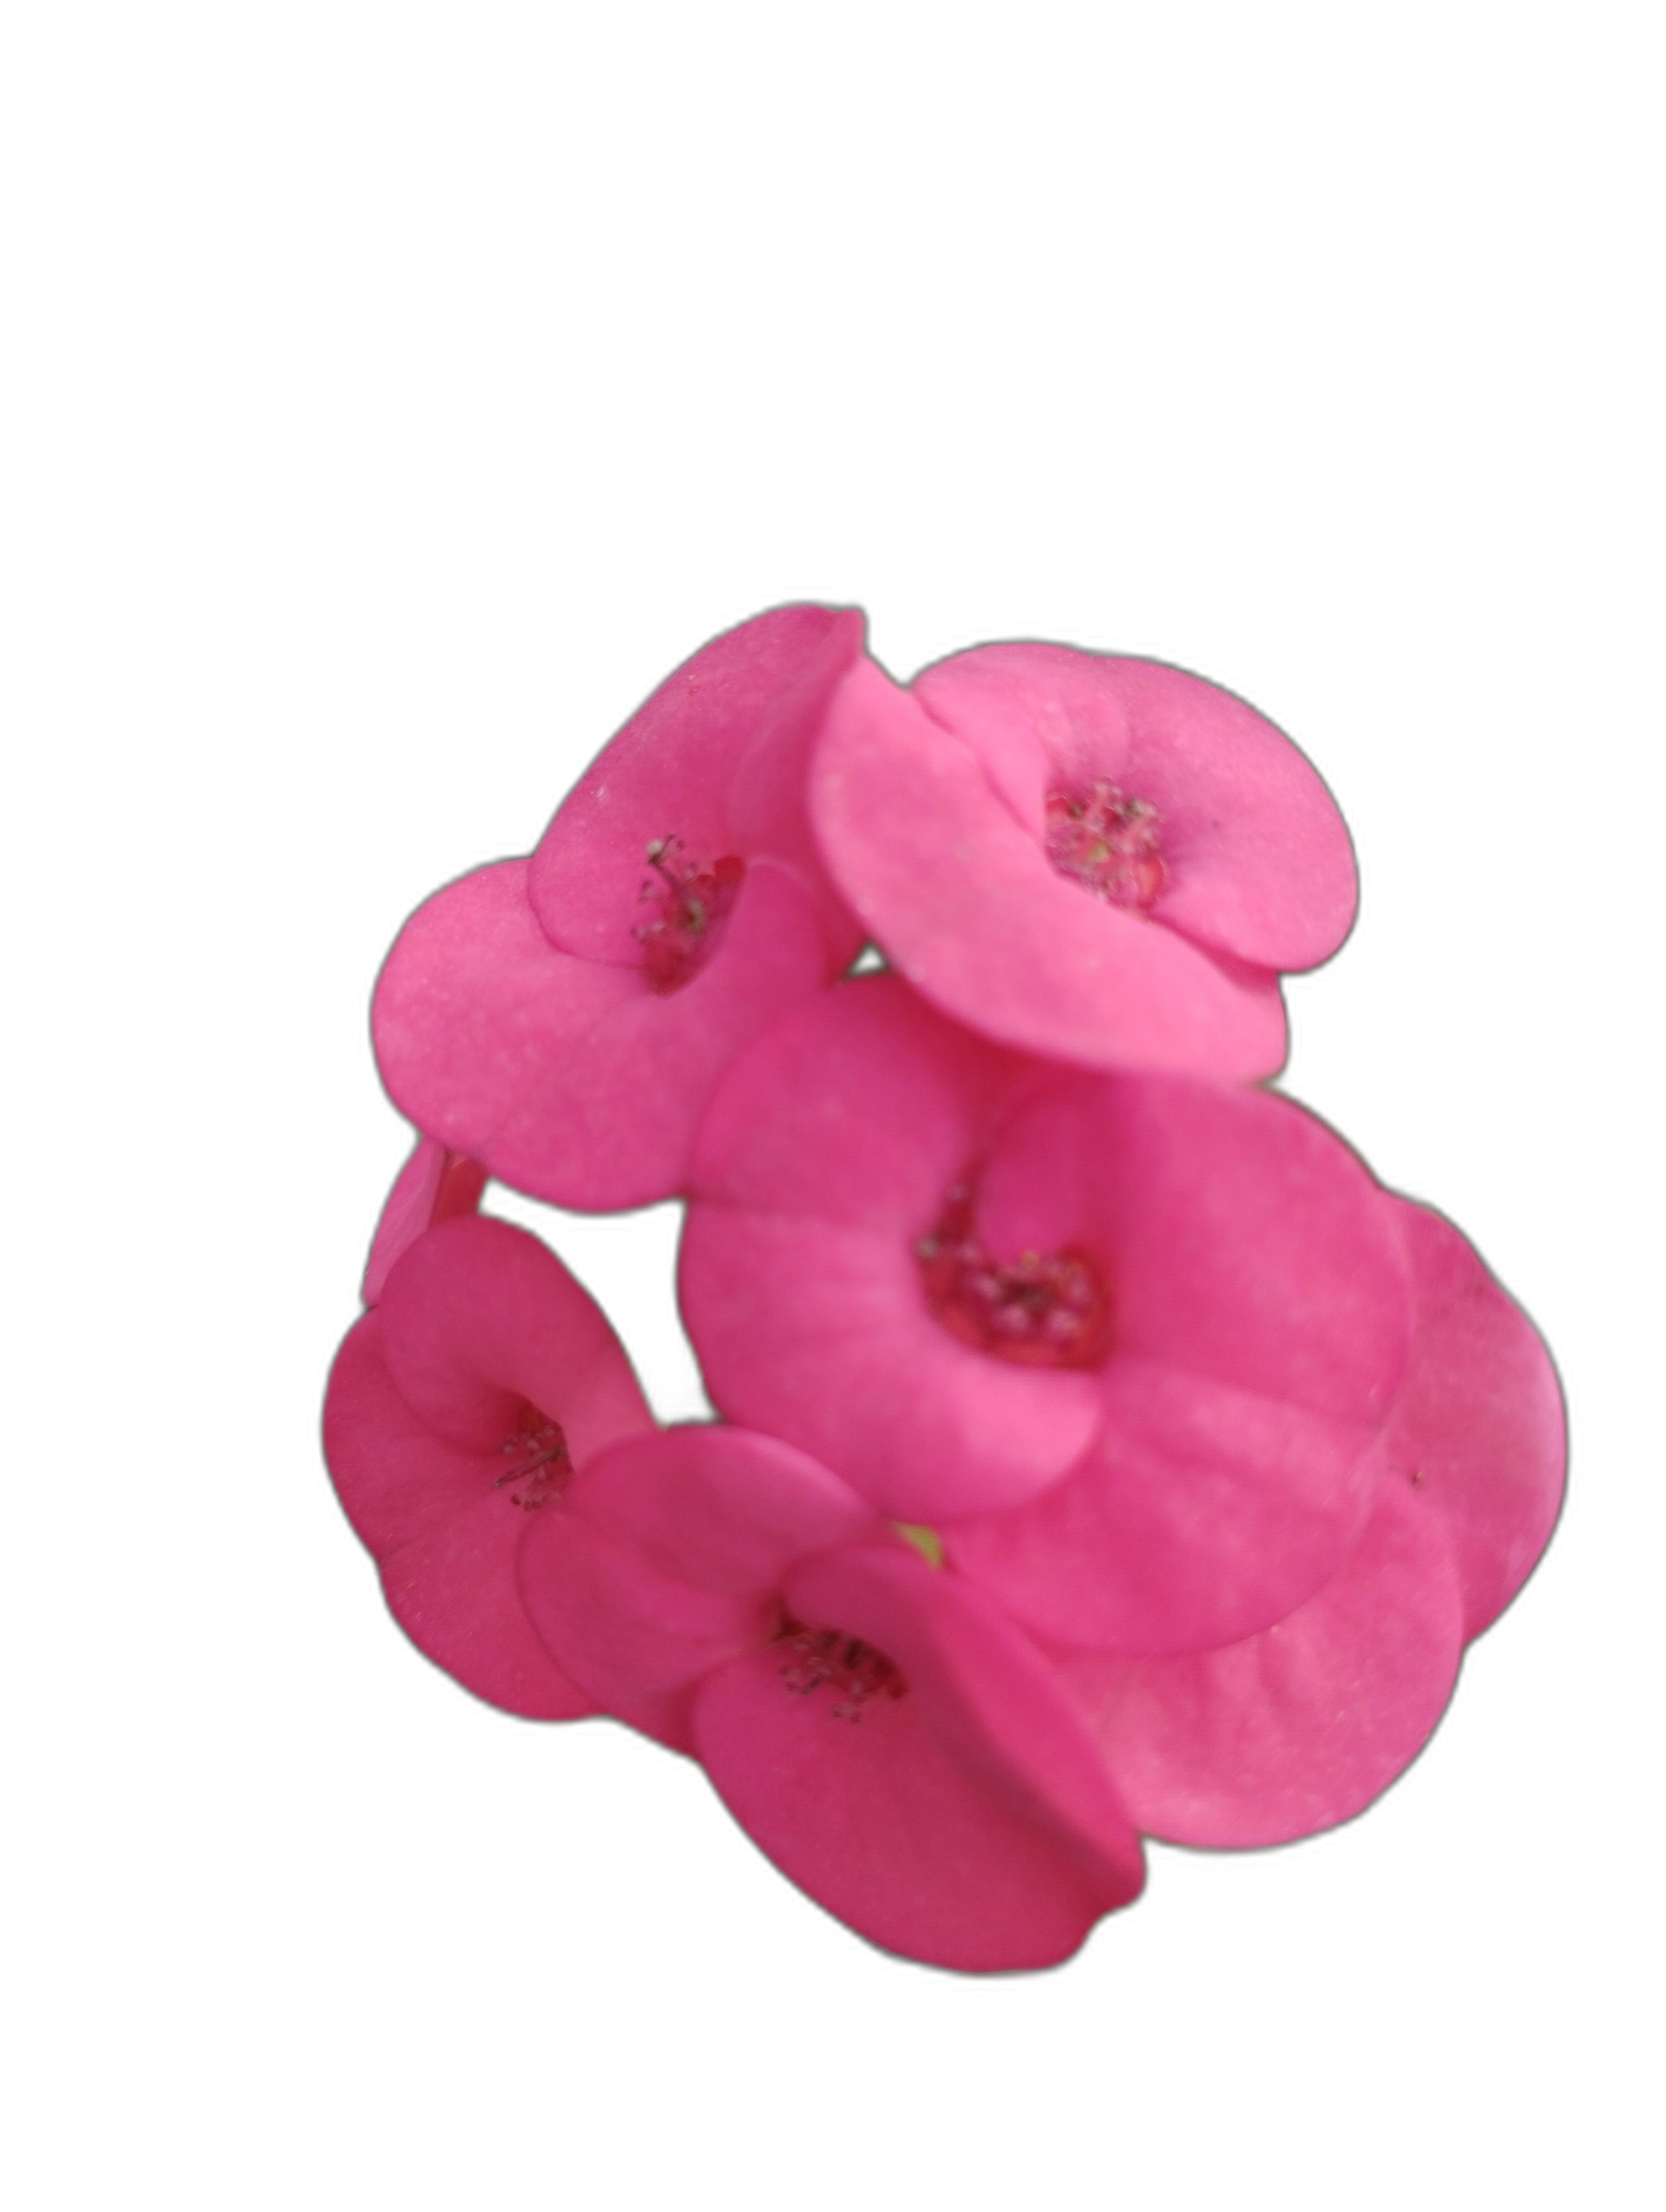
Label: Crown of thorns